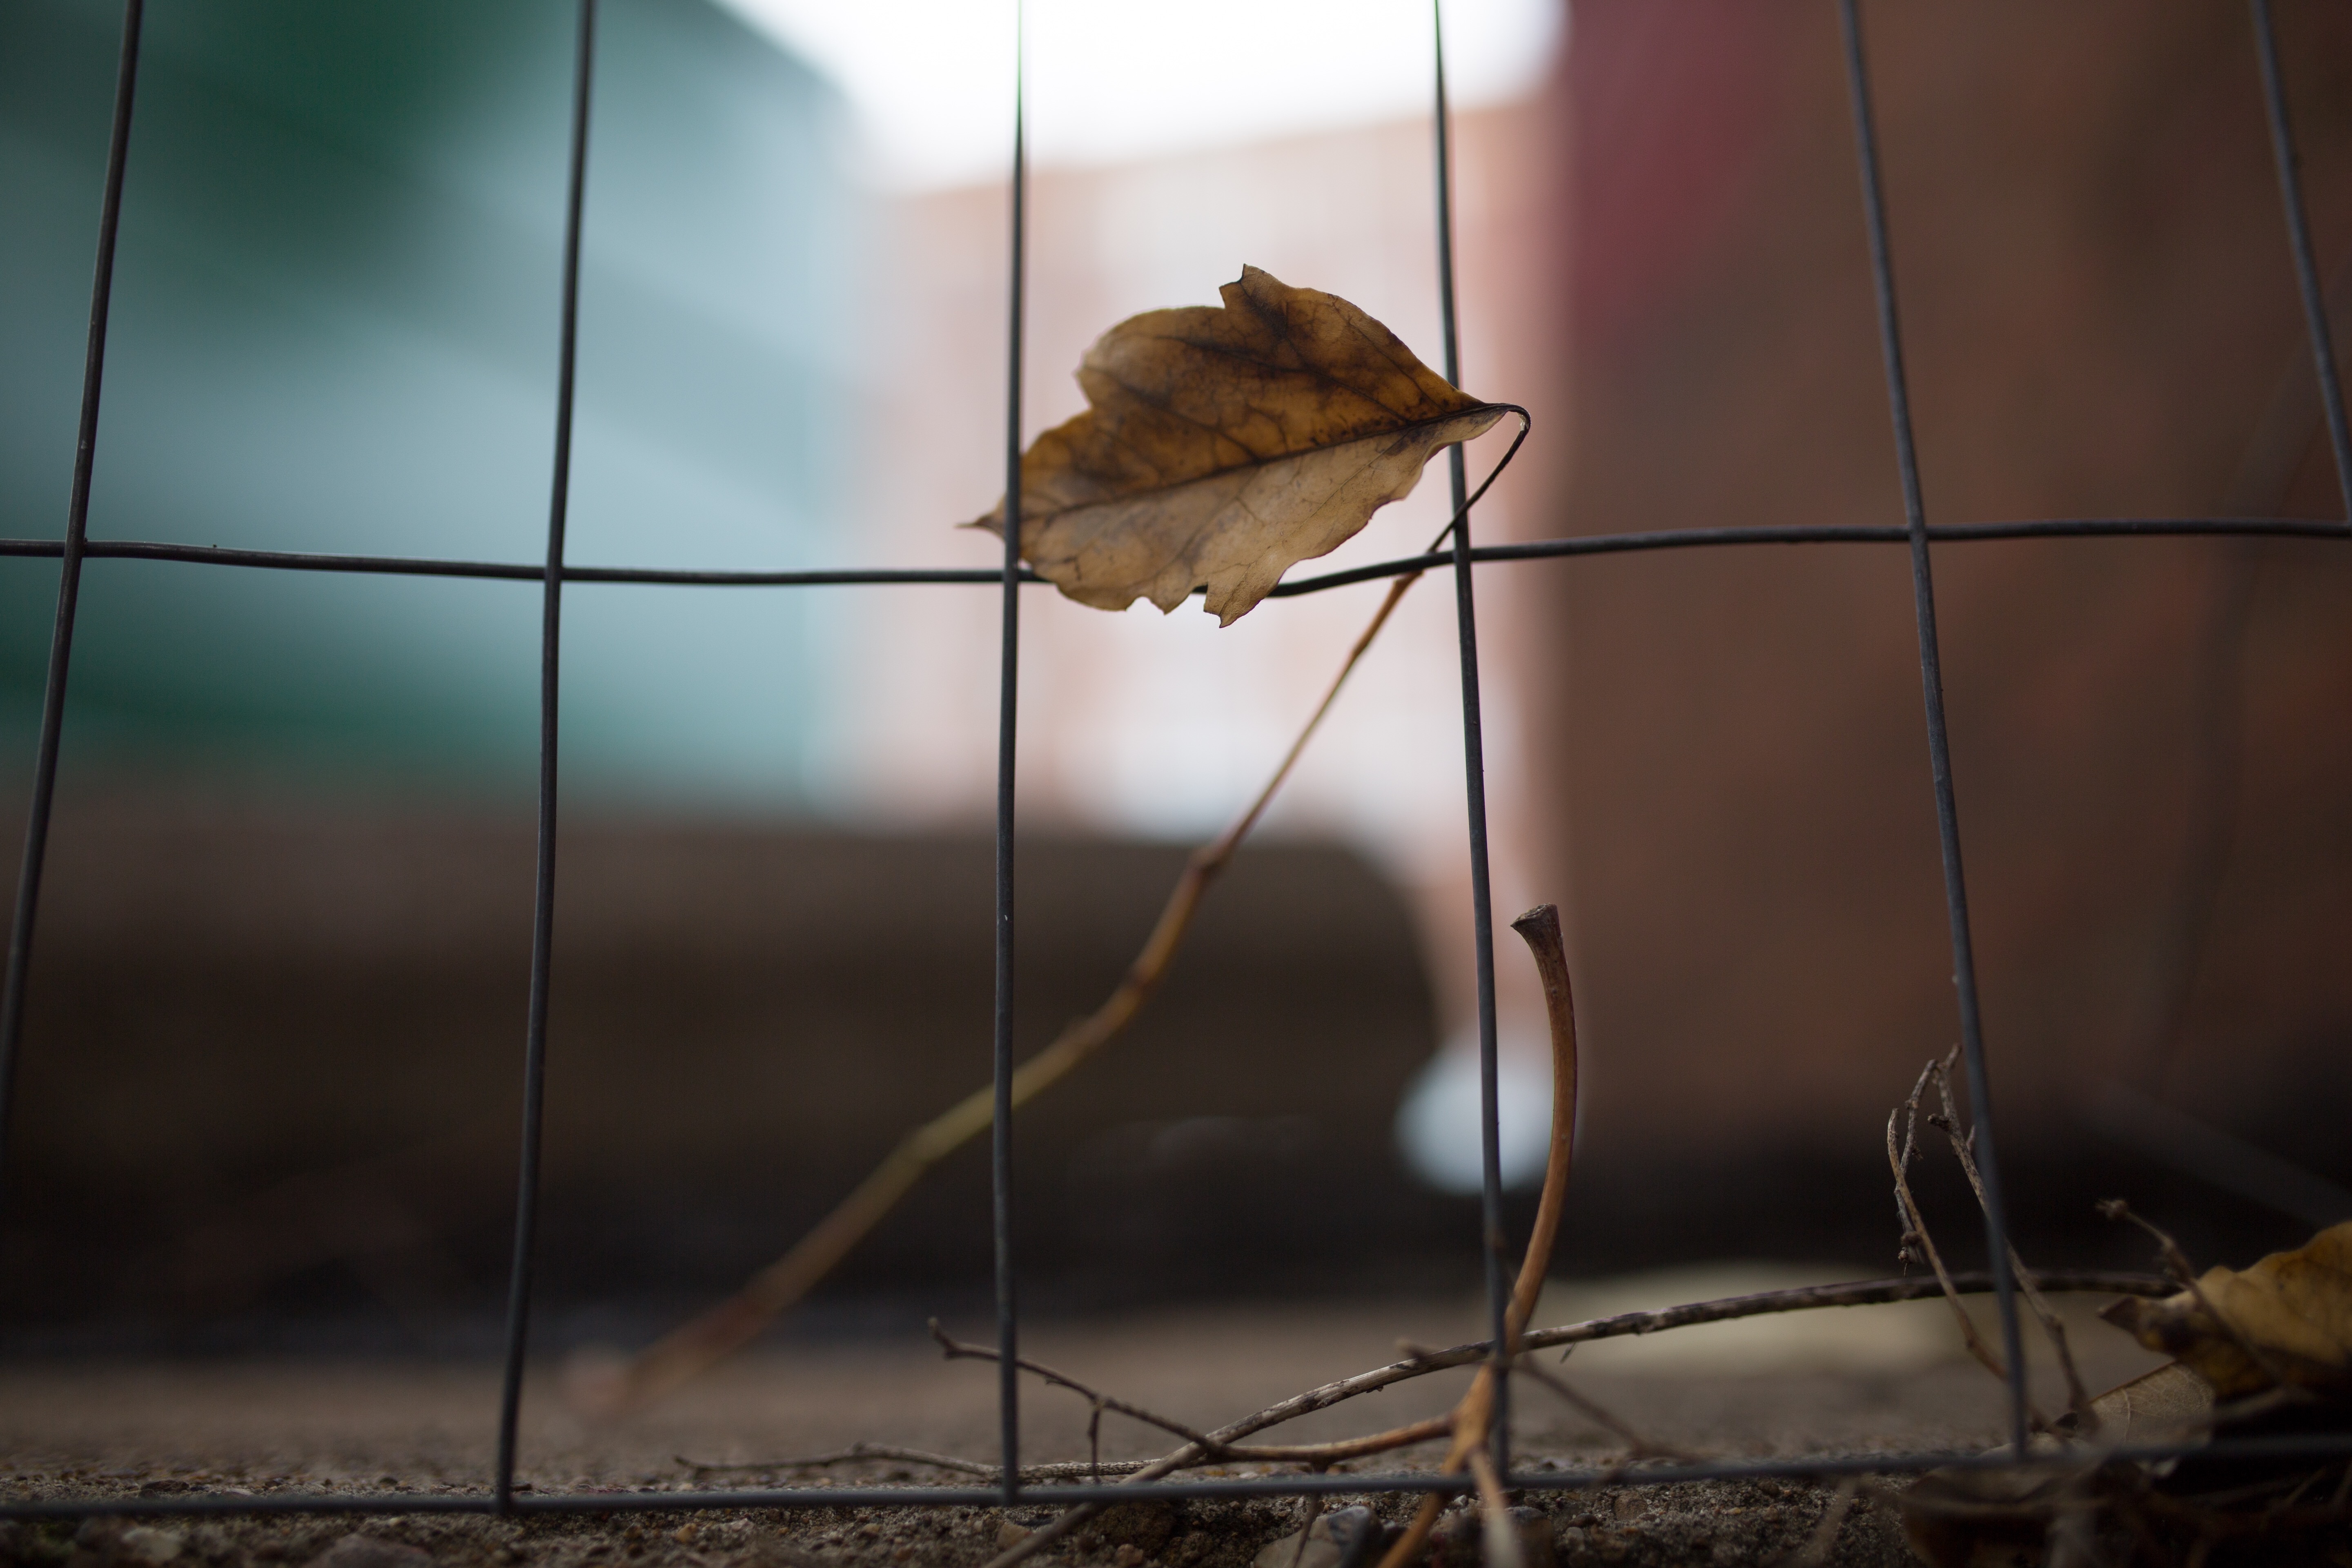
branch, light, wood, sunlight, morning, leaf, reflection, color, autumn, darkness, lighting, close up, macro photography